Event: Nepal Earthquake
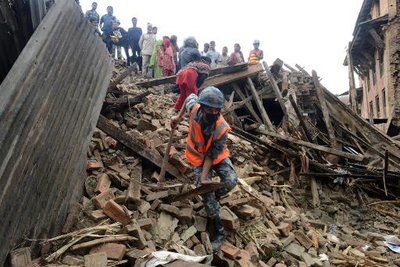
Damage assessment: damage